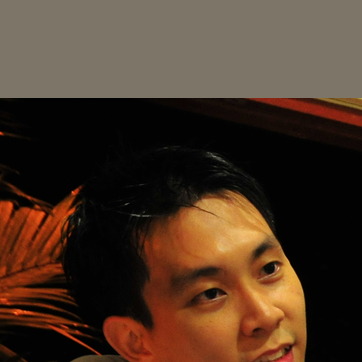
Material: hair